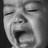
Emotion: sad